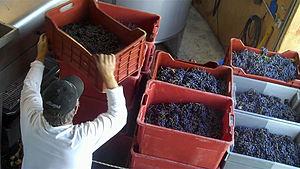
Vendange en petites caisses pour préserver l'intégralité des grains de raisins
Le contrat vendanges est, en France, une forme particulière de contrat de travail à durée déterminée dont l’usage est réservé à l’emploi, par des exploitants vinicoles, de salariés saisonniers pendant la période des vendanges.